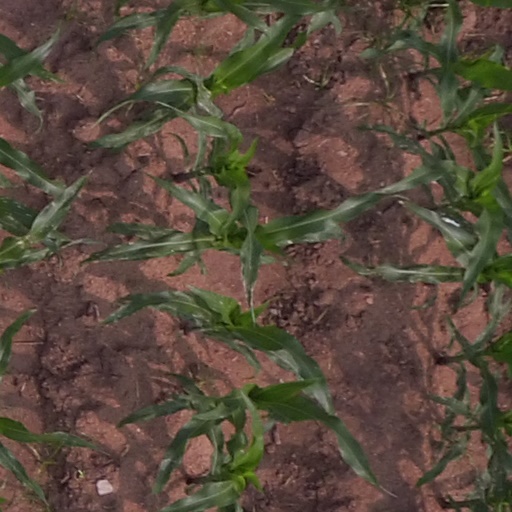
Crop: maize; corn